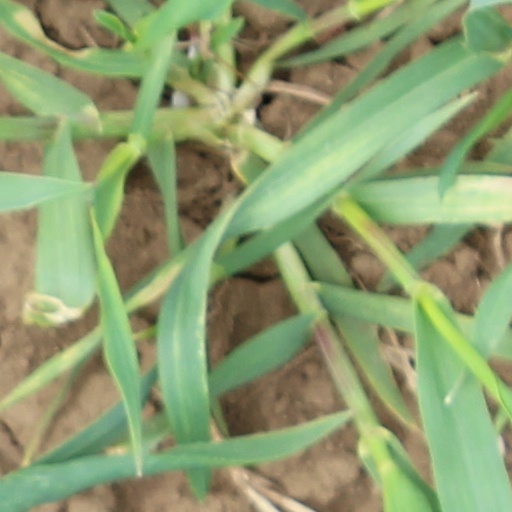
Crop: wheat